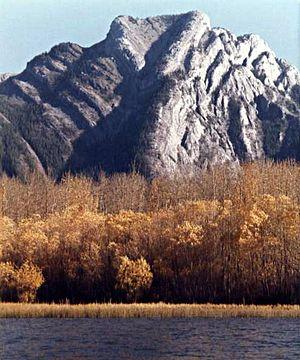
La plupart des montagnes de l'Alberta sont situées dans la partie sud-ouest de la province d'Alberta sur le versant oriental des Rocheuses canadiennes. D'autres points hauts se trouvent dans les monts Caribou et la montagne de Cyprès.